China International Aviation & Aerospace Exhibition

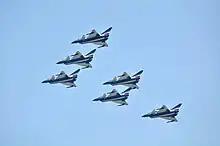
August 1st Chengdu J-10 flying in a delta formation

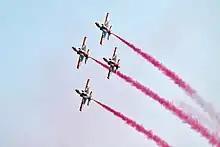
Pakistan Air Force Sherdils' K-8 Karakorum trainer performance

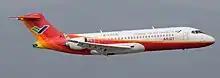
The Comac ARJ21-700 at the 2010 Zhuhai Air Show

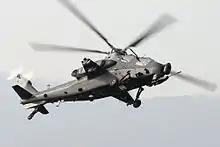
The CAIC Z-10 at the 2012 Zhuhai Air Show

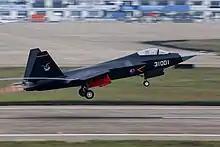
The Shenyang J-31 at the 2014 Zhuhai Air Show

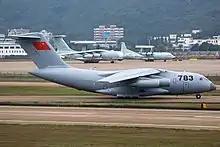
The Xi'an Y-20 at the 2014 Zhuhai Air Show

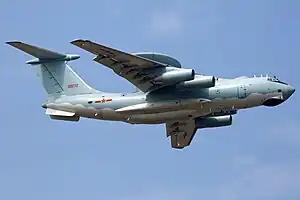
The KJ-2000 at 2014 Zhuhai Air Show

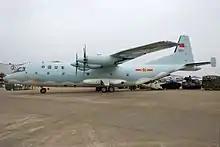
The Shaanxi Y-9 at 2014 Zhuhai Air Show

The fifth Airshow China was held from 1 to 7 November 2004. Yang Liwei was present. Performances included: